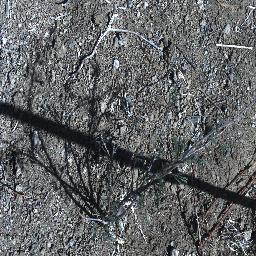
Label: prickly_acacia